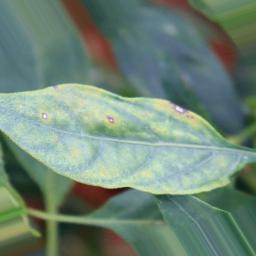
Label: cercospora